Singapore hokkien mee
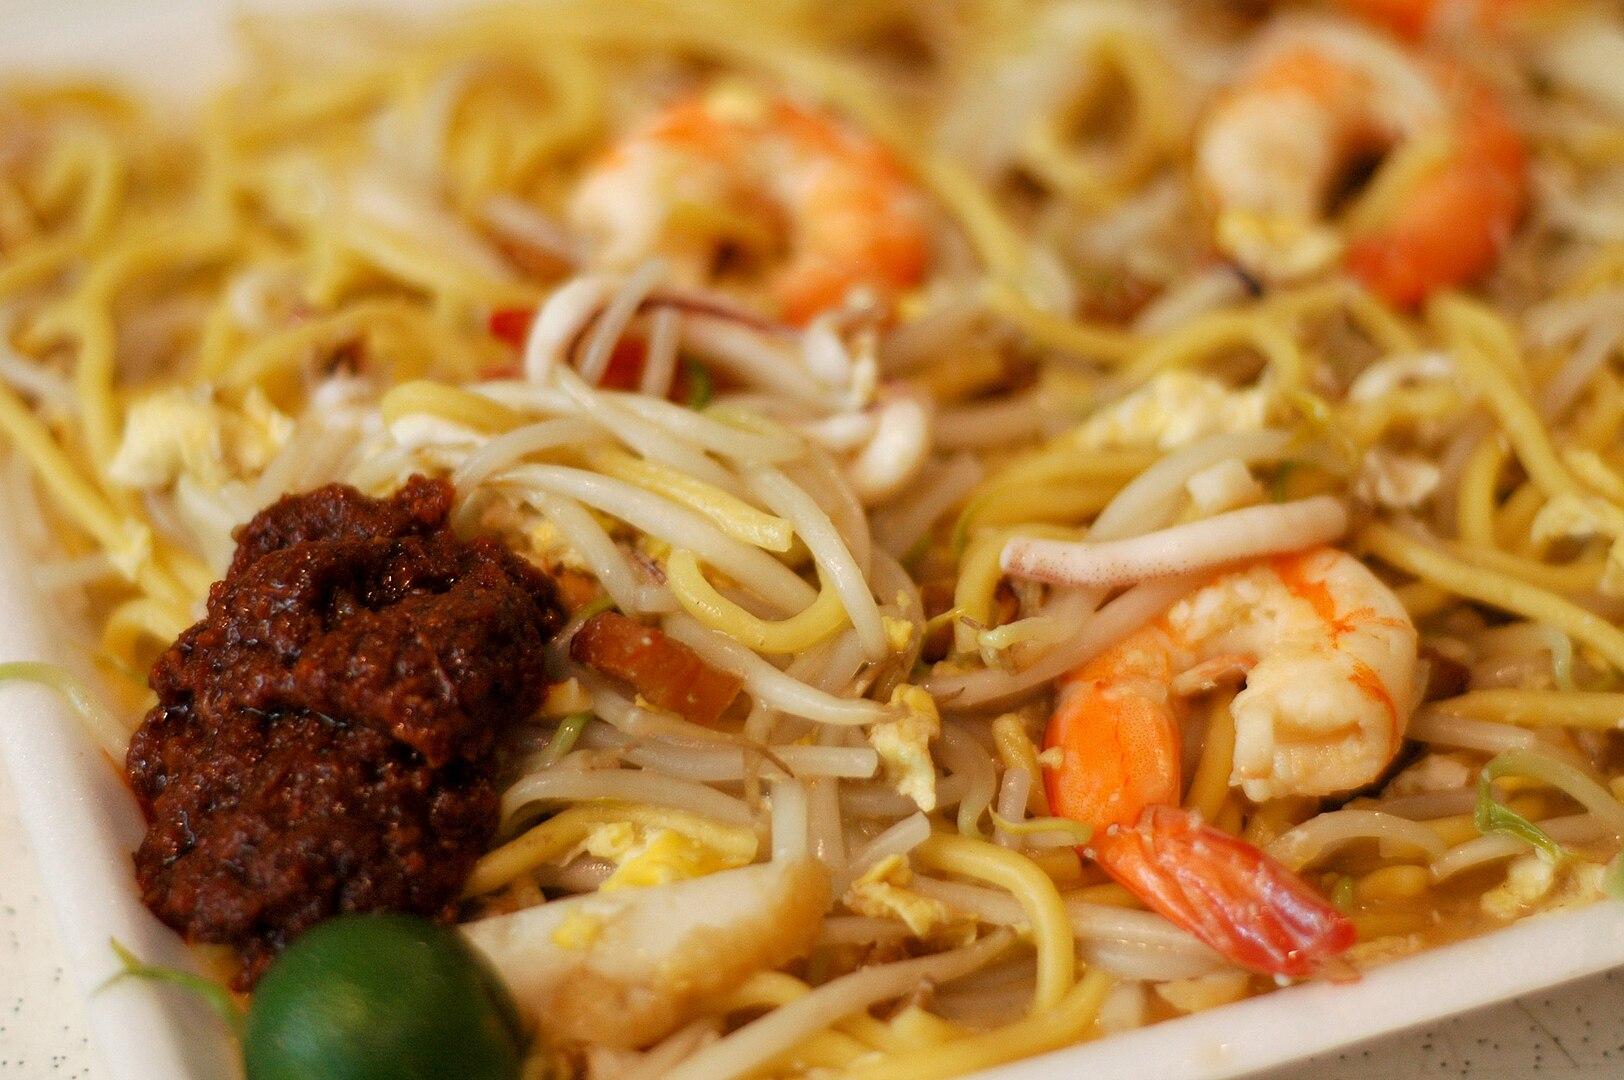
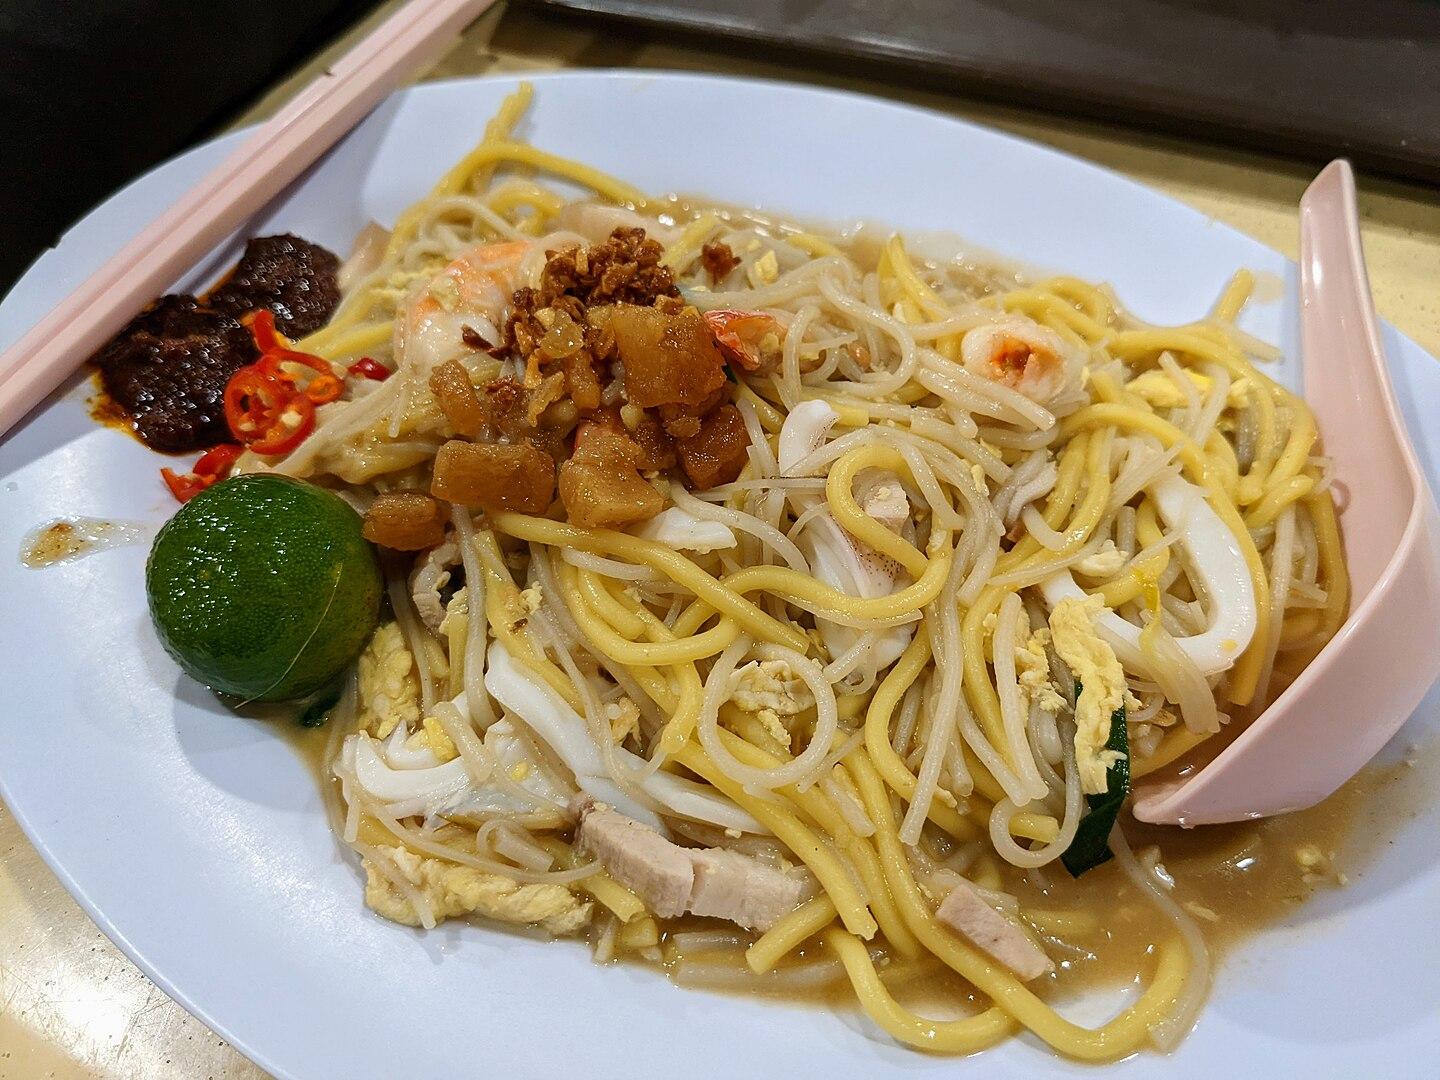
Also known as:
ca - Catalan: Hokkien mee
de - German: Hokkien-Nudeln
es - Spanish: Hokkien mee
fa - Persian: هاکین می
gl - Galician: Hokkien mee
id - Indonesian: Mi Hokkien
it - Italian: Hokkien mee
ja - Japanese: ホッケン・ミー
jv - Javanese: Hokkien mee
ko - Korean: 호키엔 미
nan - Minnan: Hok-kiàn-mī
pa - Punjabi: ਹੋੱਕੀਏਨ ਮੀ
th - Thai: หมี่ฮกเกี้ยน
yue - Cantonese: 檳城蝦麵
zh - Chinese: 福建蝦麵
Category: noodle (egg noodle, rice noodle, stir-fried noodle)
Cuisine: Singaporean
Associated cuisines: Indonesian, Singaporean, Malaysian
Area: Fujian, Singapore
Countries: Singapore, China
Region: Eastern Asia, South Eastern Asia, , ,
The dish consists of egg noodles and rice noodles stir-fried with egg, slices of pork, prawns and squid. The key to the dish is copious quantities of an aromatic broth made from prawns and pork bones, slowly simmered for many hours. Sambal chilli and calamansi limes are served on the side for the diner to blend in, giving it an extra zing and tanginess.